Bill Young (Florida politician)

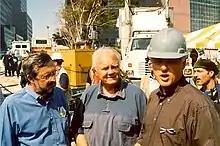
Bill Young with Former President Bill Clinton and Representative Dave Obey in September 2001.

In 1960 Young was elected to the Florida Senate, where he served from 1961 to 1970, and was minority leader in that chamber from 1966 to 1970. Until 1963, Young was the only Republican in Florida's upper chamber.